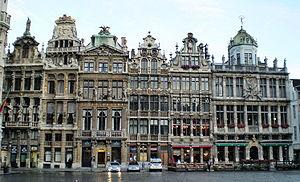
Cet article recense les sites inscrits au patrimoine mondial en Belgique.